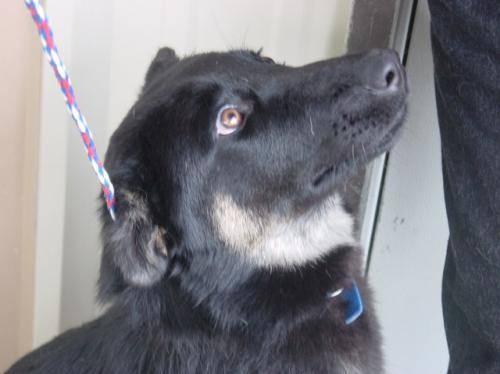
dog